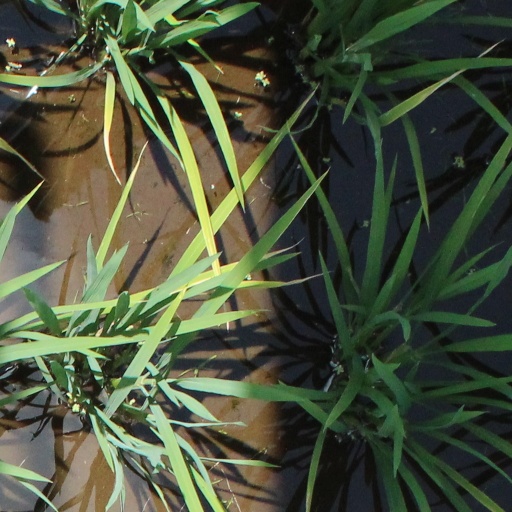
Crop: rice